Mononobe no Okoshi

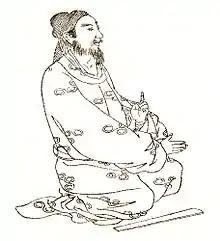
Mononobe no Okoshi, by Kikuchi Yōsai

Mononobe no Okoshi (物部 尾輿) was a Japanese statesman during the Kofun period (300-538 CE), and the chief of the Mononobe clan. He was strongly against the introduction of Buddhism in Japan, along with his counterpart Ōtomo no Kanamura. He was also against military action against the Korean kingdom of Silla, which led to Ōtomo's fall from power.